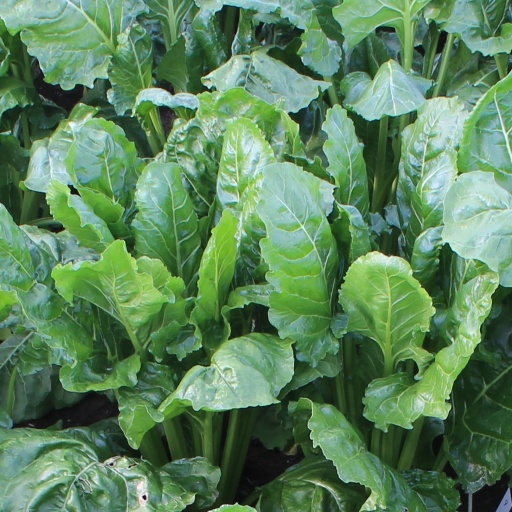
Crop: sugar beet